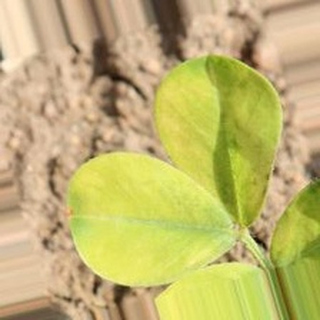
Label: groundnut_nutrition_deficiency